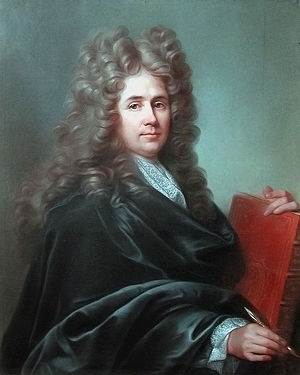
Robert de Cotte
Robert de Cotte malet 1701 af Joseph Vivien
Robert de Cotte [kåt] var en fransk arkitekt tilhørende barokken og régence-perioden.